Sandwip Upazila

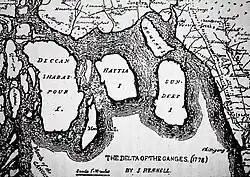

Sandwip Thana's status was upgraded to an upazila (sub-district level) in 1984. The construction works of a Bangladesh Navy fleet headquarters at the Sandwip Channel with ship berthing facilities is also going on as part of the Forces Goal 2030. In 2010, the Government of Bangladesh announced a plan to build a dam in Urir Char to reclaim land as it had suffered greatly from Tropical Storm One and the 1991 Bangladesh cyclone among other natural disasters.